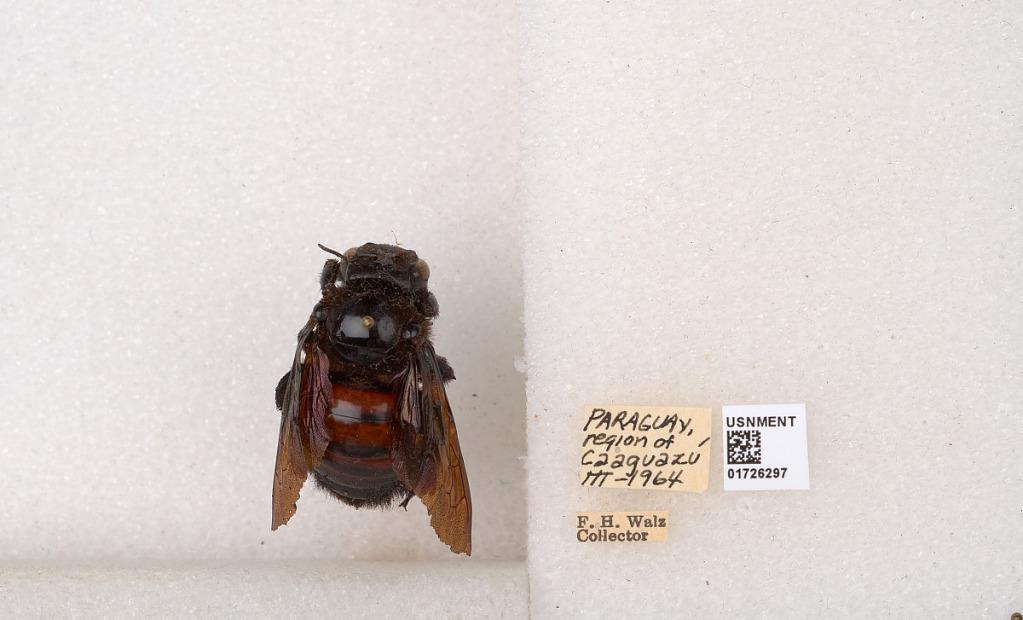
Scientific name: Xylocopa (Neoxylocopa) frontalis (Olivier)
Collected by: F. Walz
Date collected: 1964-3-1
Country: Paraguay
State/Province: Caaguazu
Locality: region of Caaguazu